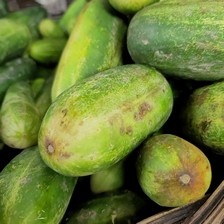
Label: cucumber